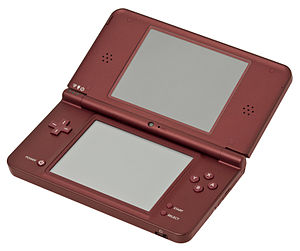
Nintendo DSi XL
Nintendo DSi XL er en håndholdt spillekonsol produceret af Nintendo, og den fjerde version af Nintendo DS-konsollen, med den tidligere version værende Nintendo DSi. Den blev udgivet i Japan den 21. november 2009, og blev udgivet i Europa den 5. marts 2010, i Australien den 15. marts 2010 og i Nordamerika den 28. marts 2010.